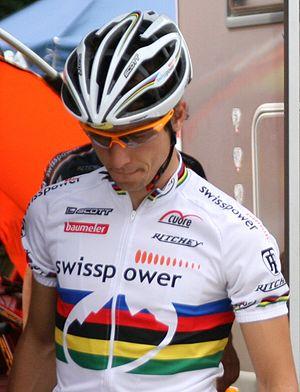
Le cross-country masculin est une des épreuves au programme des championnats du monde de VTT cross-country. Elle est organisée depuis les championnats inauguraux de 1990. Le Suisse Nino Schurter est le coureur le plus récompensé avec sept médailles d'or.